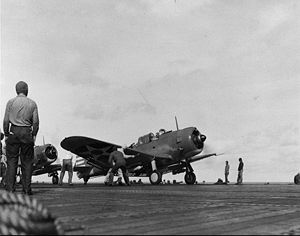
Angrebene på Gilbert- og Marshalløerne
En bombelastet SBD-2 Dauntless styrtbombefly forbereder sig til at lette fra det amerikanske hangarskib Enterprise under angrebene den 1. februar.
Angrebene på Gilbert- og Marshalløerne var taktiske luft- og flådeartilleriangreb udført af den amerikanske flådes hangarskibe og andre krigsskibe mod den kejserlige japanske flådes garnisoner på Gilbert- og Marshalløerne den 1. februar 1942. De japanske garnisoner var under den overordnede kommando af viceadmiral Shigeyoshi Inoue, der var chef for den 4. flåde. Japanske fly på øerne tilhørte den japanske flådes 24. luftflotille under kontreadmiral Eiji Goto. De amerikanske krigsskib styrker var under den overordnede kommando af viceadmiral William Halsey, Jr.